Alonzo Clayton

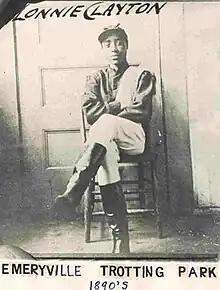

Alonzo Clayton (January 4, 1876 – March 17, 1917) was an American jockey in Thoroughbred horse racing described by author Edward Hotaling, as "one of the great riders of the New York circuit all through the 1890s" and who holds the record as the youngest jockey to ever win the Kentucky Derby.